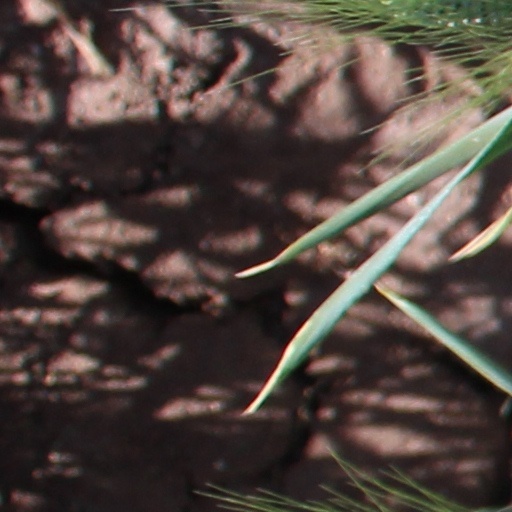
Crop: wheat